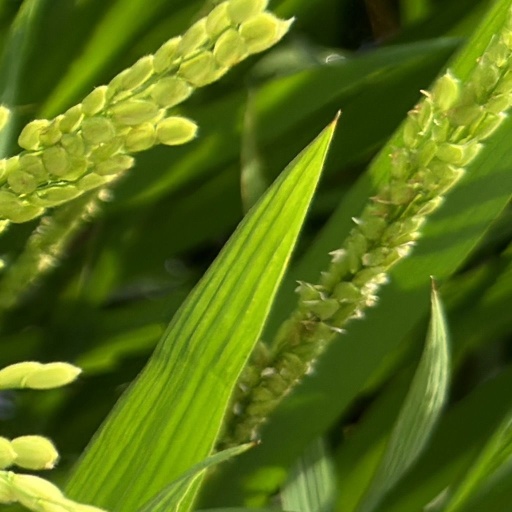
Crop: rice